Yaar Anmulle Returns

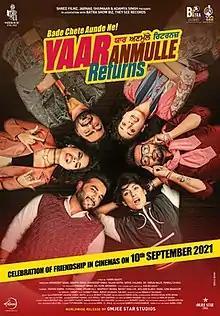
Theatrical release poster

Yaar Anmulle Returns is an Indian Punjabi-language comedy drama film directed by Harry Bhatti and produced by Amandeep Sihag, Adamya Singh, Amandeep Singh, Mithu Jhajhra, Dr. Varun Malik and Pankaj Dhaka. The film bank rolled by Shree Filmz and Jarnail Ghumaan in association with Batra Show Biz and They See Records, stars Harish Verma, Yuvraj Hans and Prabh Gill. This is the third film in the series after "Yaar Annmulle" and "Yaar Annmulle 2".